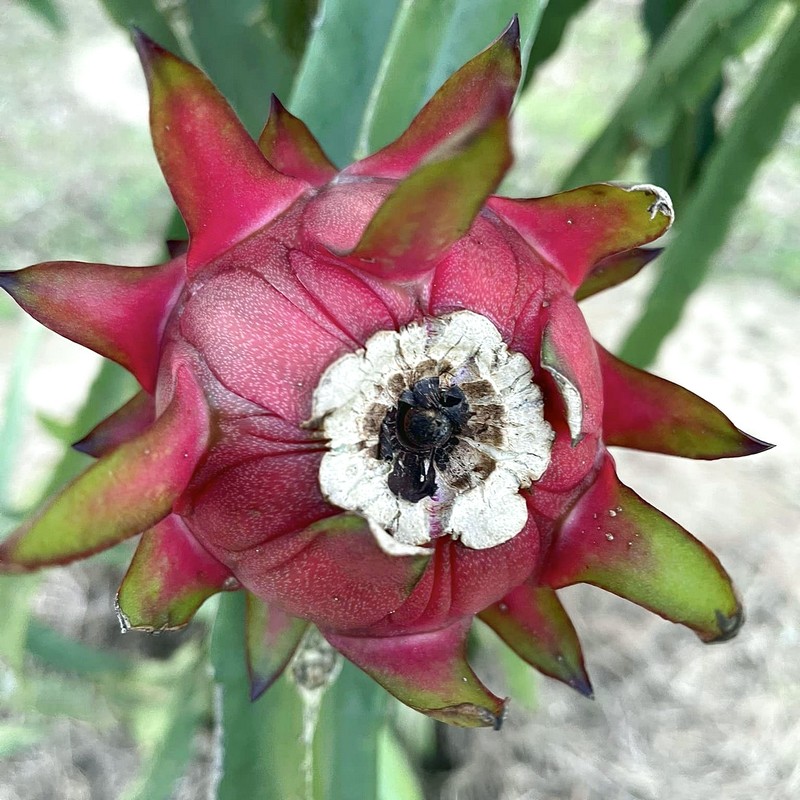
Label: Fresh Dragon Fruit